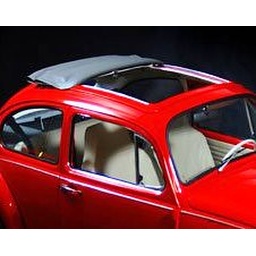
Sunroof Source Sliding Ragtop Cropped vintage in red car